Copper

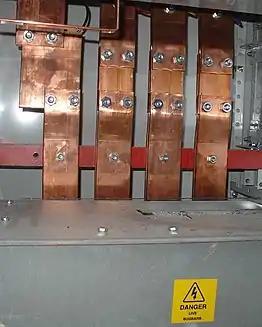
Copper electrical busbars distributing power to a large building

Integrated circuits and printed circuit boards increasingly feature copper in place of aluminium because of its superior electrical conductivity; heat sinks and heat exchangers use copper because of its superior heat dissipation properties. Electromagnets, vacuum tubes, cathode-ray tubes, and magnetrons in microwave ovens use copper, as do waveguides for microwave radiation.